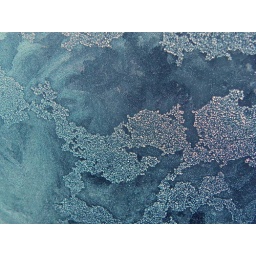
My driver's side car door all frosted up in the driveway.